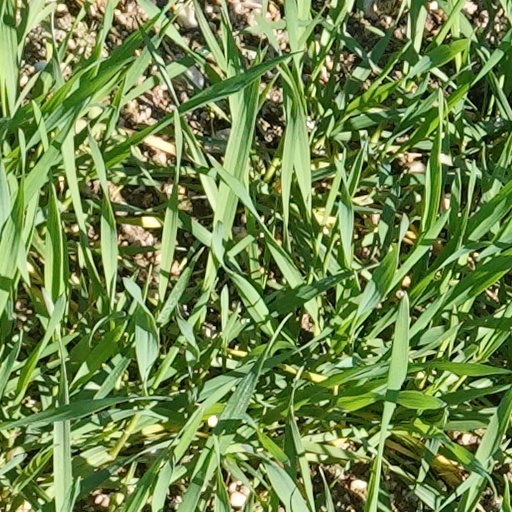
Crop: wheat